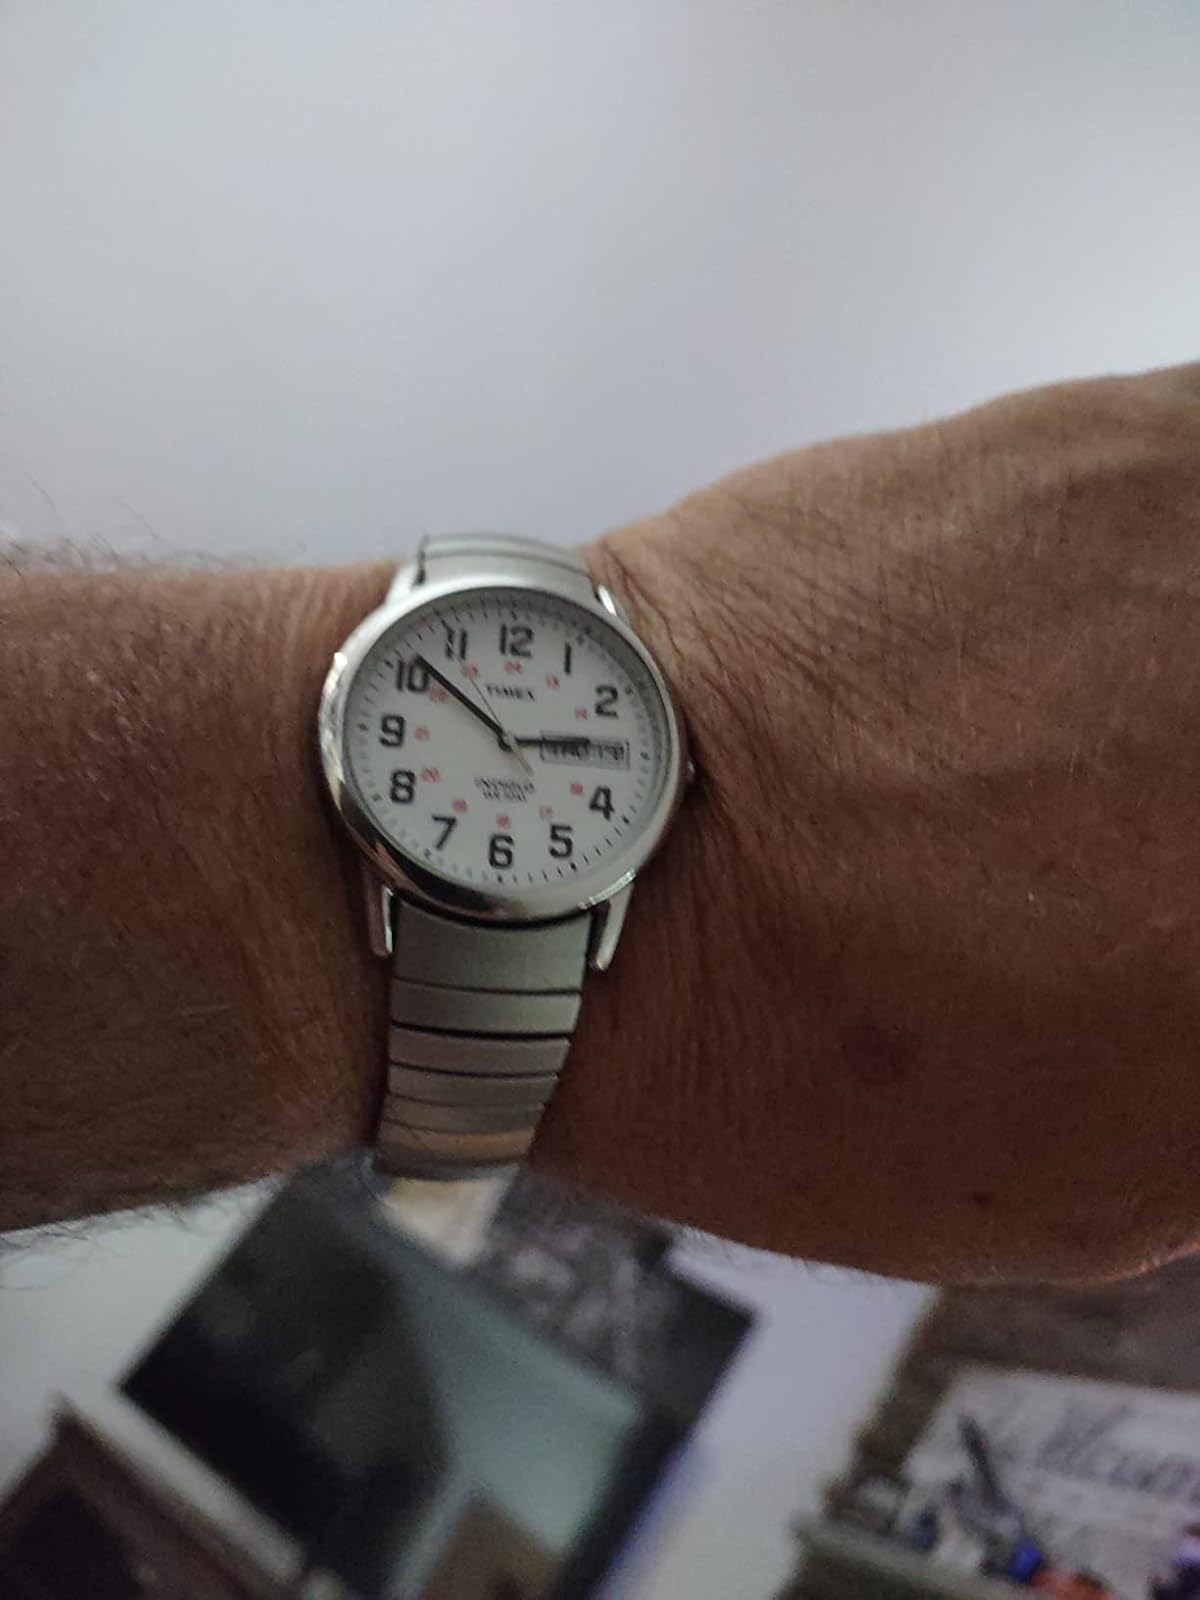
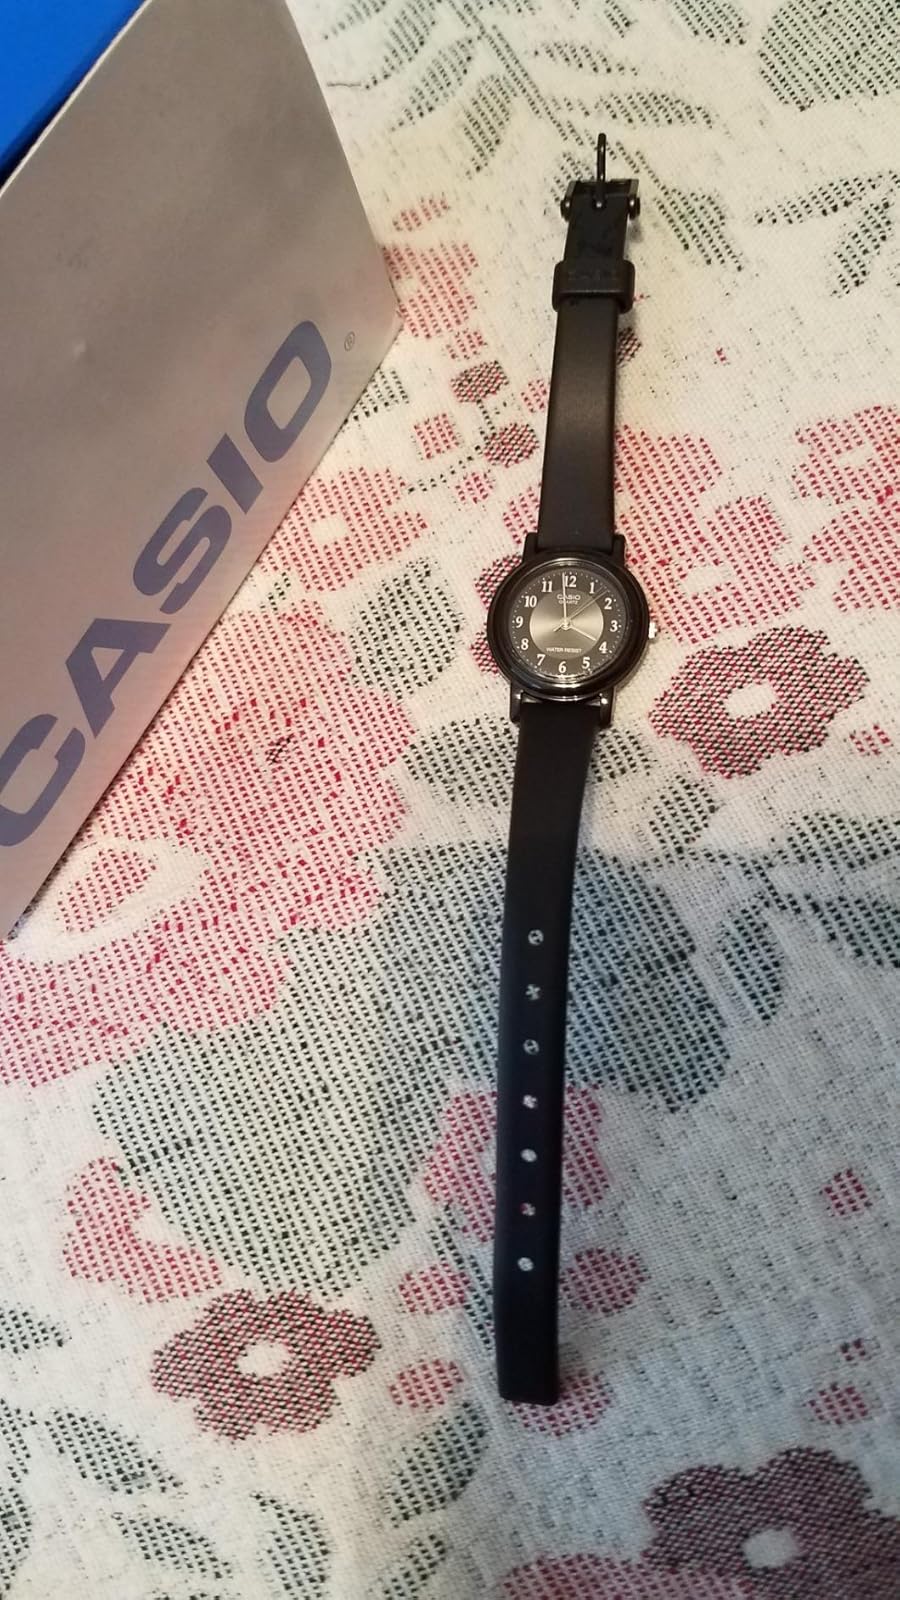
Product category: accessories_watch
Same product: no